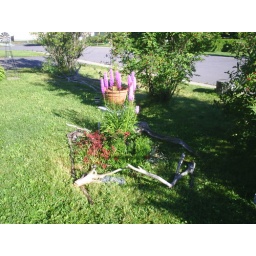
The Gay Feathers are in my &amp;quot;rock&amp;quot; garden. One large rock is under there somewhere. The plant in the foreground is Stonecrop.